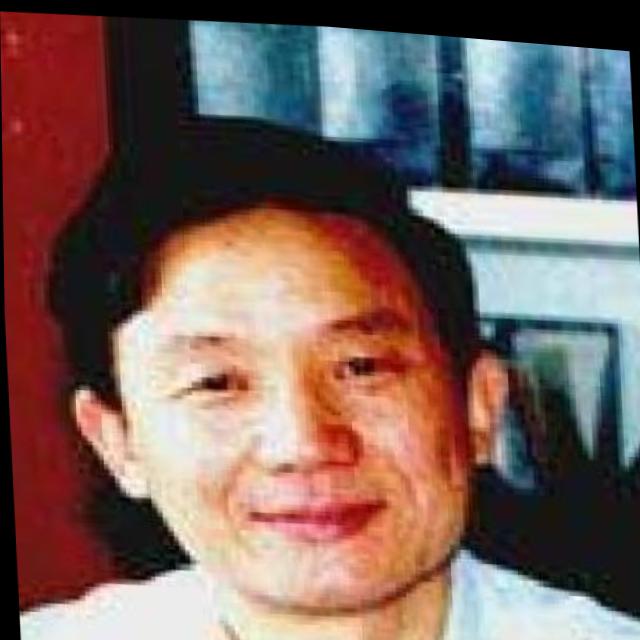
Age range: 45-64